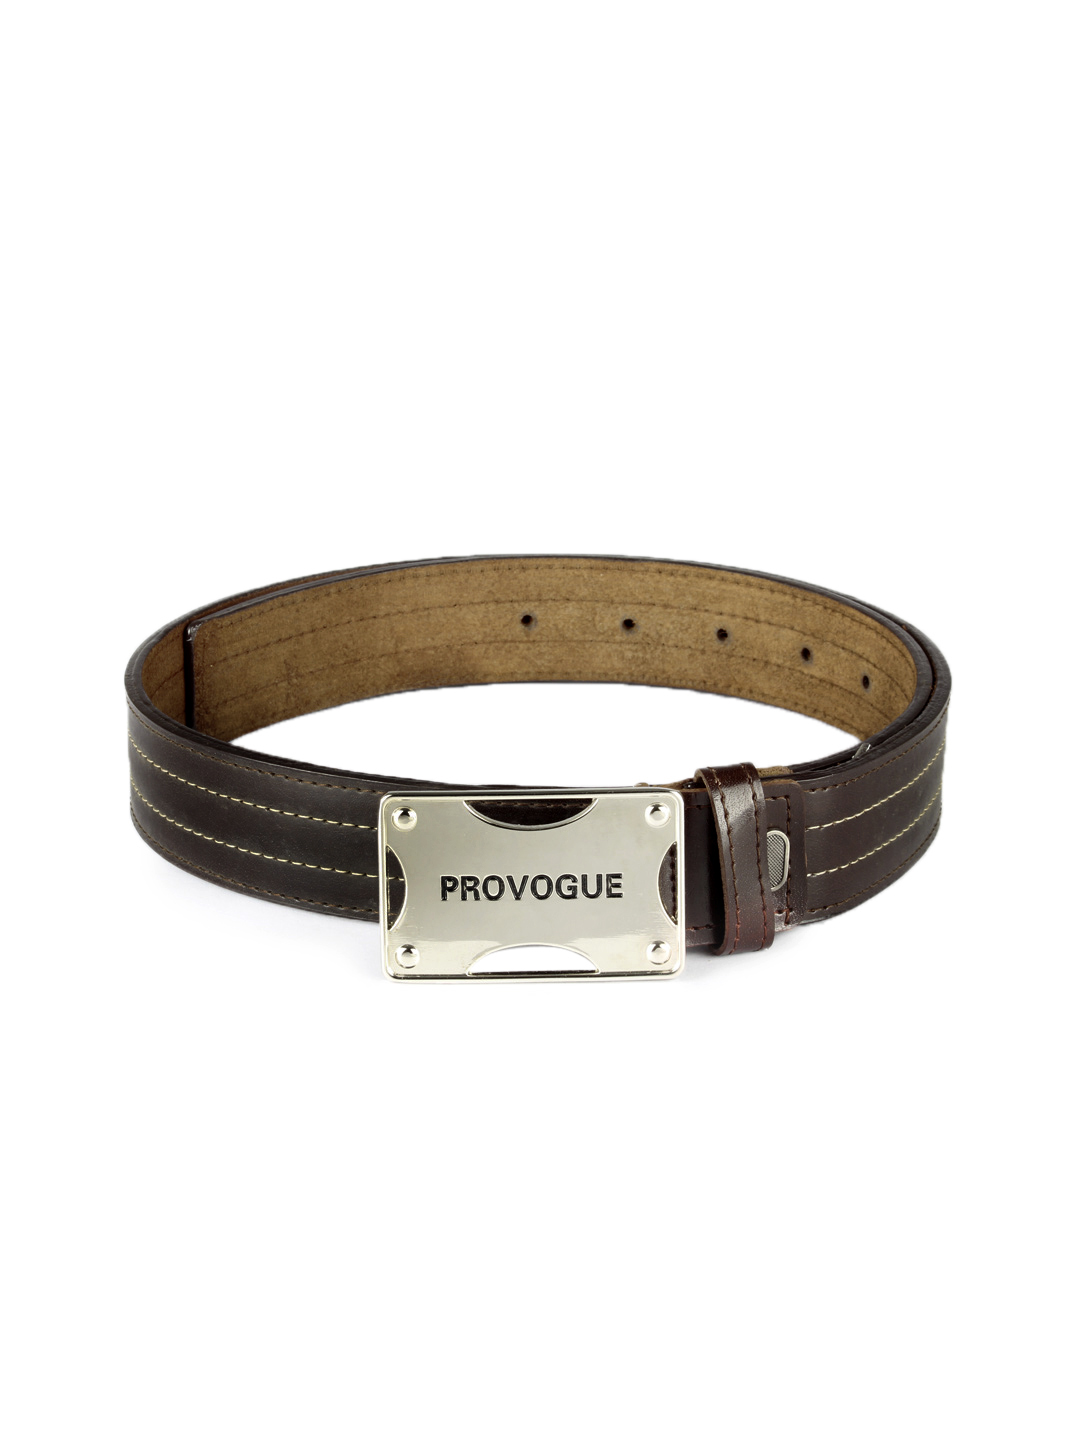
Provogue Men Brown Leather Belt
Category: Accessories / Belts / Belts
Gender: Men
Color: Brown
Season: Summer 2012
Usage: Casual